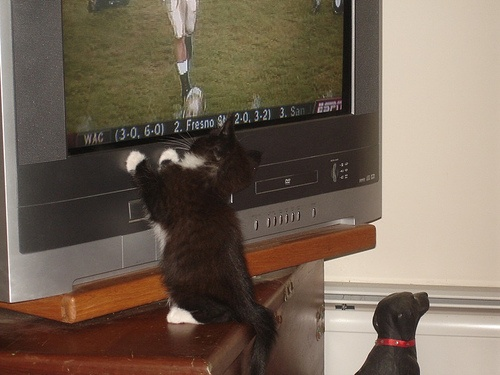
A cat playing with a tv, in front of a fake dog.
The small kitten is playing with the television.
Cat with paws on TV screen with a puppy sitting on the floor.
a cat that is next to a t.v.
A small kitten is playing with the tv set